Joël Veltman

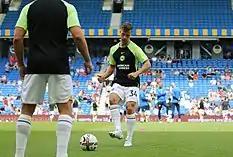
Joël Veltman with Brighton pre-match

On 4 March 2023, after coming on replacing the injured Tariq Lamptey, with Alexis Mac Allister flicking on from a Pascal Groß corner Veltman chested home into the bottom corner to make it 2–0 in the eventual 4–0 home win over West Ham.